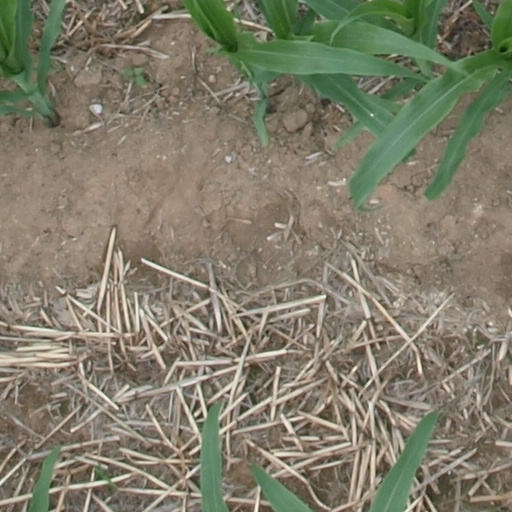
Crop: maize; corn